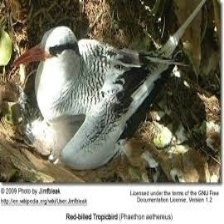
Species: RED BILLED TROPICBIRD
Scientific name: PHAETHON AETHEREU